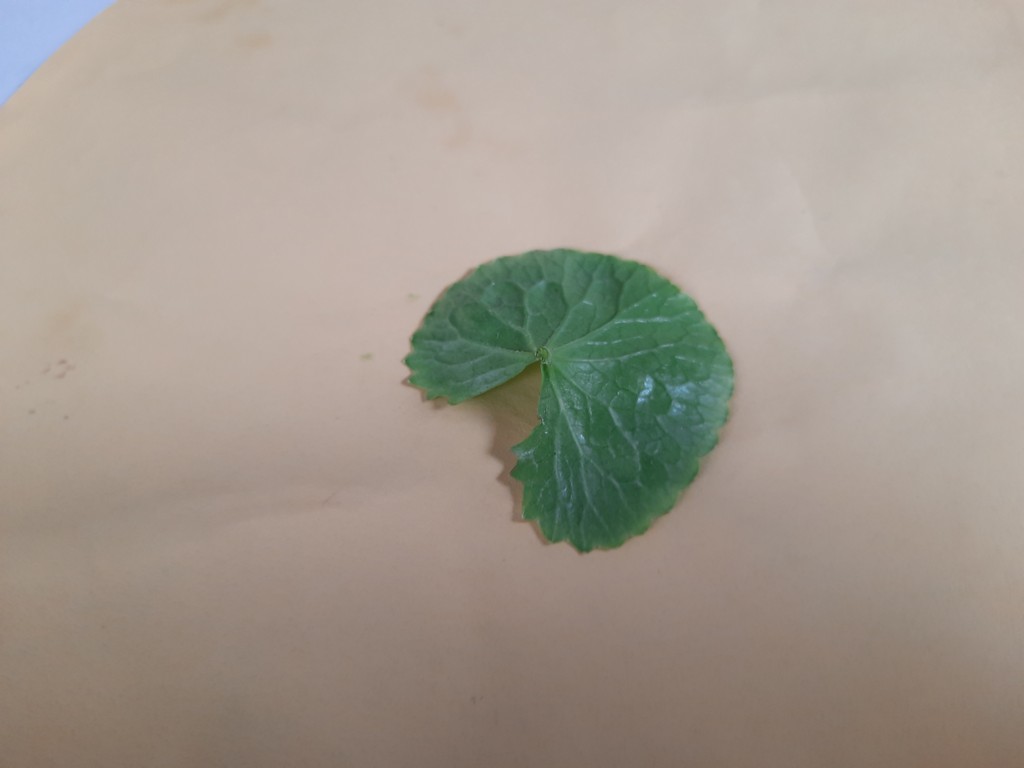
Label: Healthy